Bondoukou

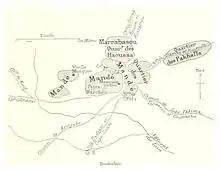
Map of Bondoukou in 1892

On 13 November 1888, the French officer Treich-Laplène signed a Protectorate treaty with the Abron king of Bondoukou, but the city fell to Samori between September 1895 and July 1897. Unlike nearby centers, he did not destroy the old city, but deposed the Abron in favour of the Muslim Dyula. The French incorporated the town into French West Africa in 1899. At the end of the colonial period, the town had shrunk to large village, eclipsed by the nearby administrative center of Loti.